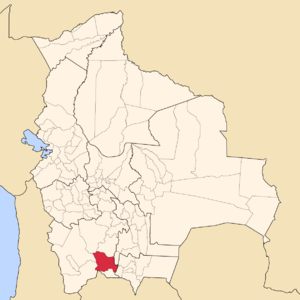
La province de Sud Chichas est une des 16 provinces du département de Potosí, en Bolivie. Son chef-lieu est la ville de Tupiza.